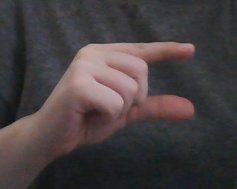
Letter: dal